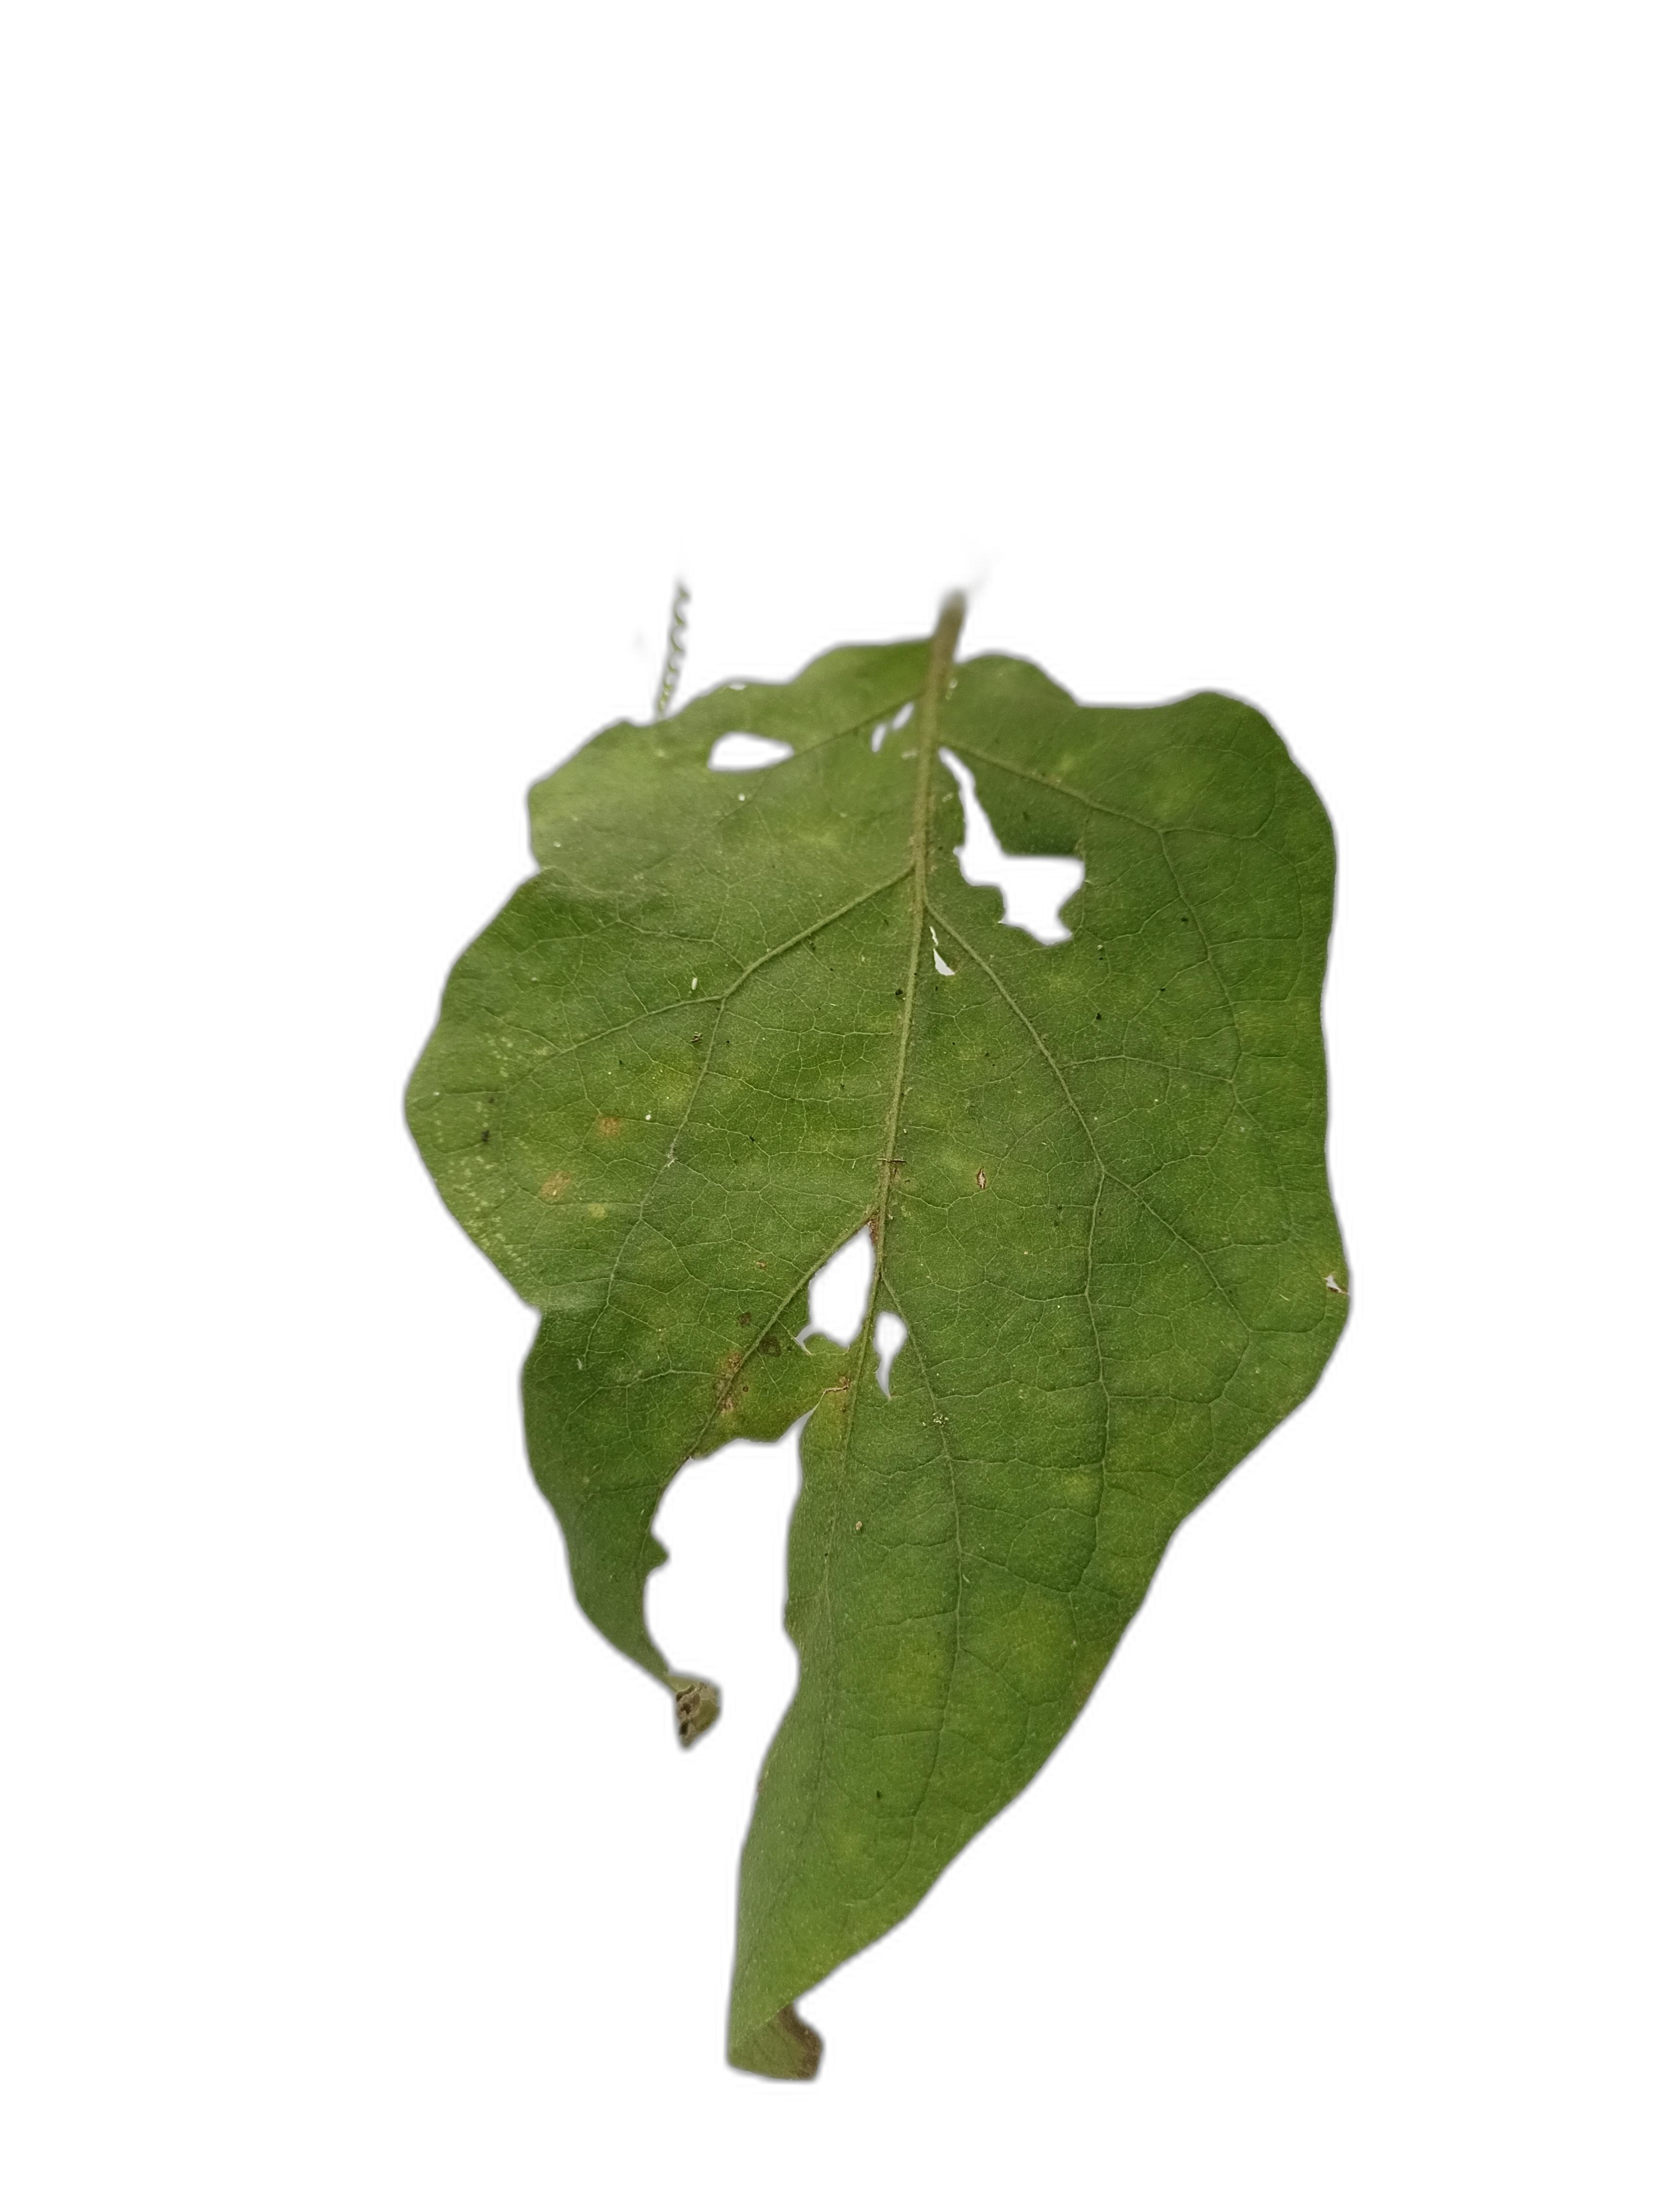
Label: Insect Pest Disease